The Truth About Muhammad

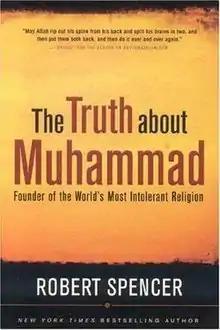

The Truth About Muhammad: Founder of the World's Most Intolerant Religion is a biography by American anti-Muslim author Robert Spencer about the Islamic prophet Muhammad. Written from a critical perspective towards its subject, this book examines the life of Muhammad in ten chapters based on the sources provided by his early biographers, together with the Quran and the hadith, while also challenging their historical authenticity.